Nishi-Ashikajima Station

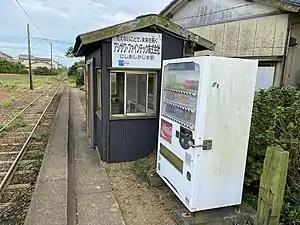
Nishi-Ashikajima Station in August 2021

is a railway station on the privately operated Chōshi Electric Railway Line in Chōshi, Chiba, Japan.